The Gold Coaster

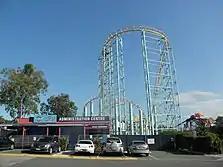
A view of the roller coaster from the Dreamworld and WhiteWater World administration office.

The ride was purchased in 2001 by Macquarie Leisure Trust, the owners of Dreamworld, for A$3 million. A further A$2.5 million was spent to relocate, install and modify the roller coaster, as well as to develop the roller coaster's new theme. Several of the supports needed modifications to make them rest on the ground because they were originally located on top of a single story building. It took 136 trucks to carry the track from Luna Park Sydney to Dreamworld.